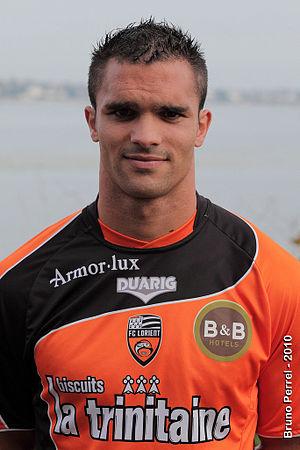
La saison 2015-2016 de l'Olympique lyonnais est la soixante-sixième de l'histoire du club. Le club sort d'une saison réussie avec une seconde place en championnat, qui lui permet de revenir en Ligue des champions.
Jérémy Morel, né le 2 avril 1984 à Quimperlé, est un footballeur international malgache possédant également la nationalité française jouant pour le FC Lorient.